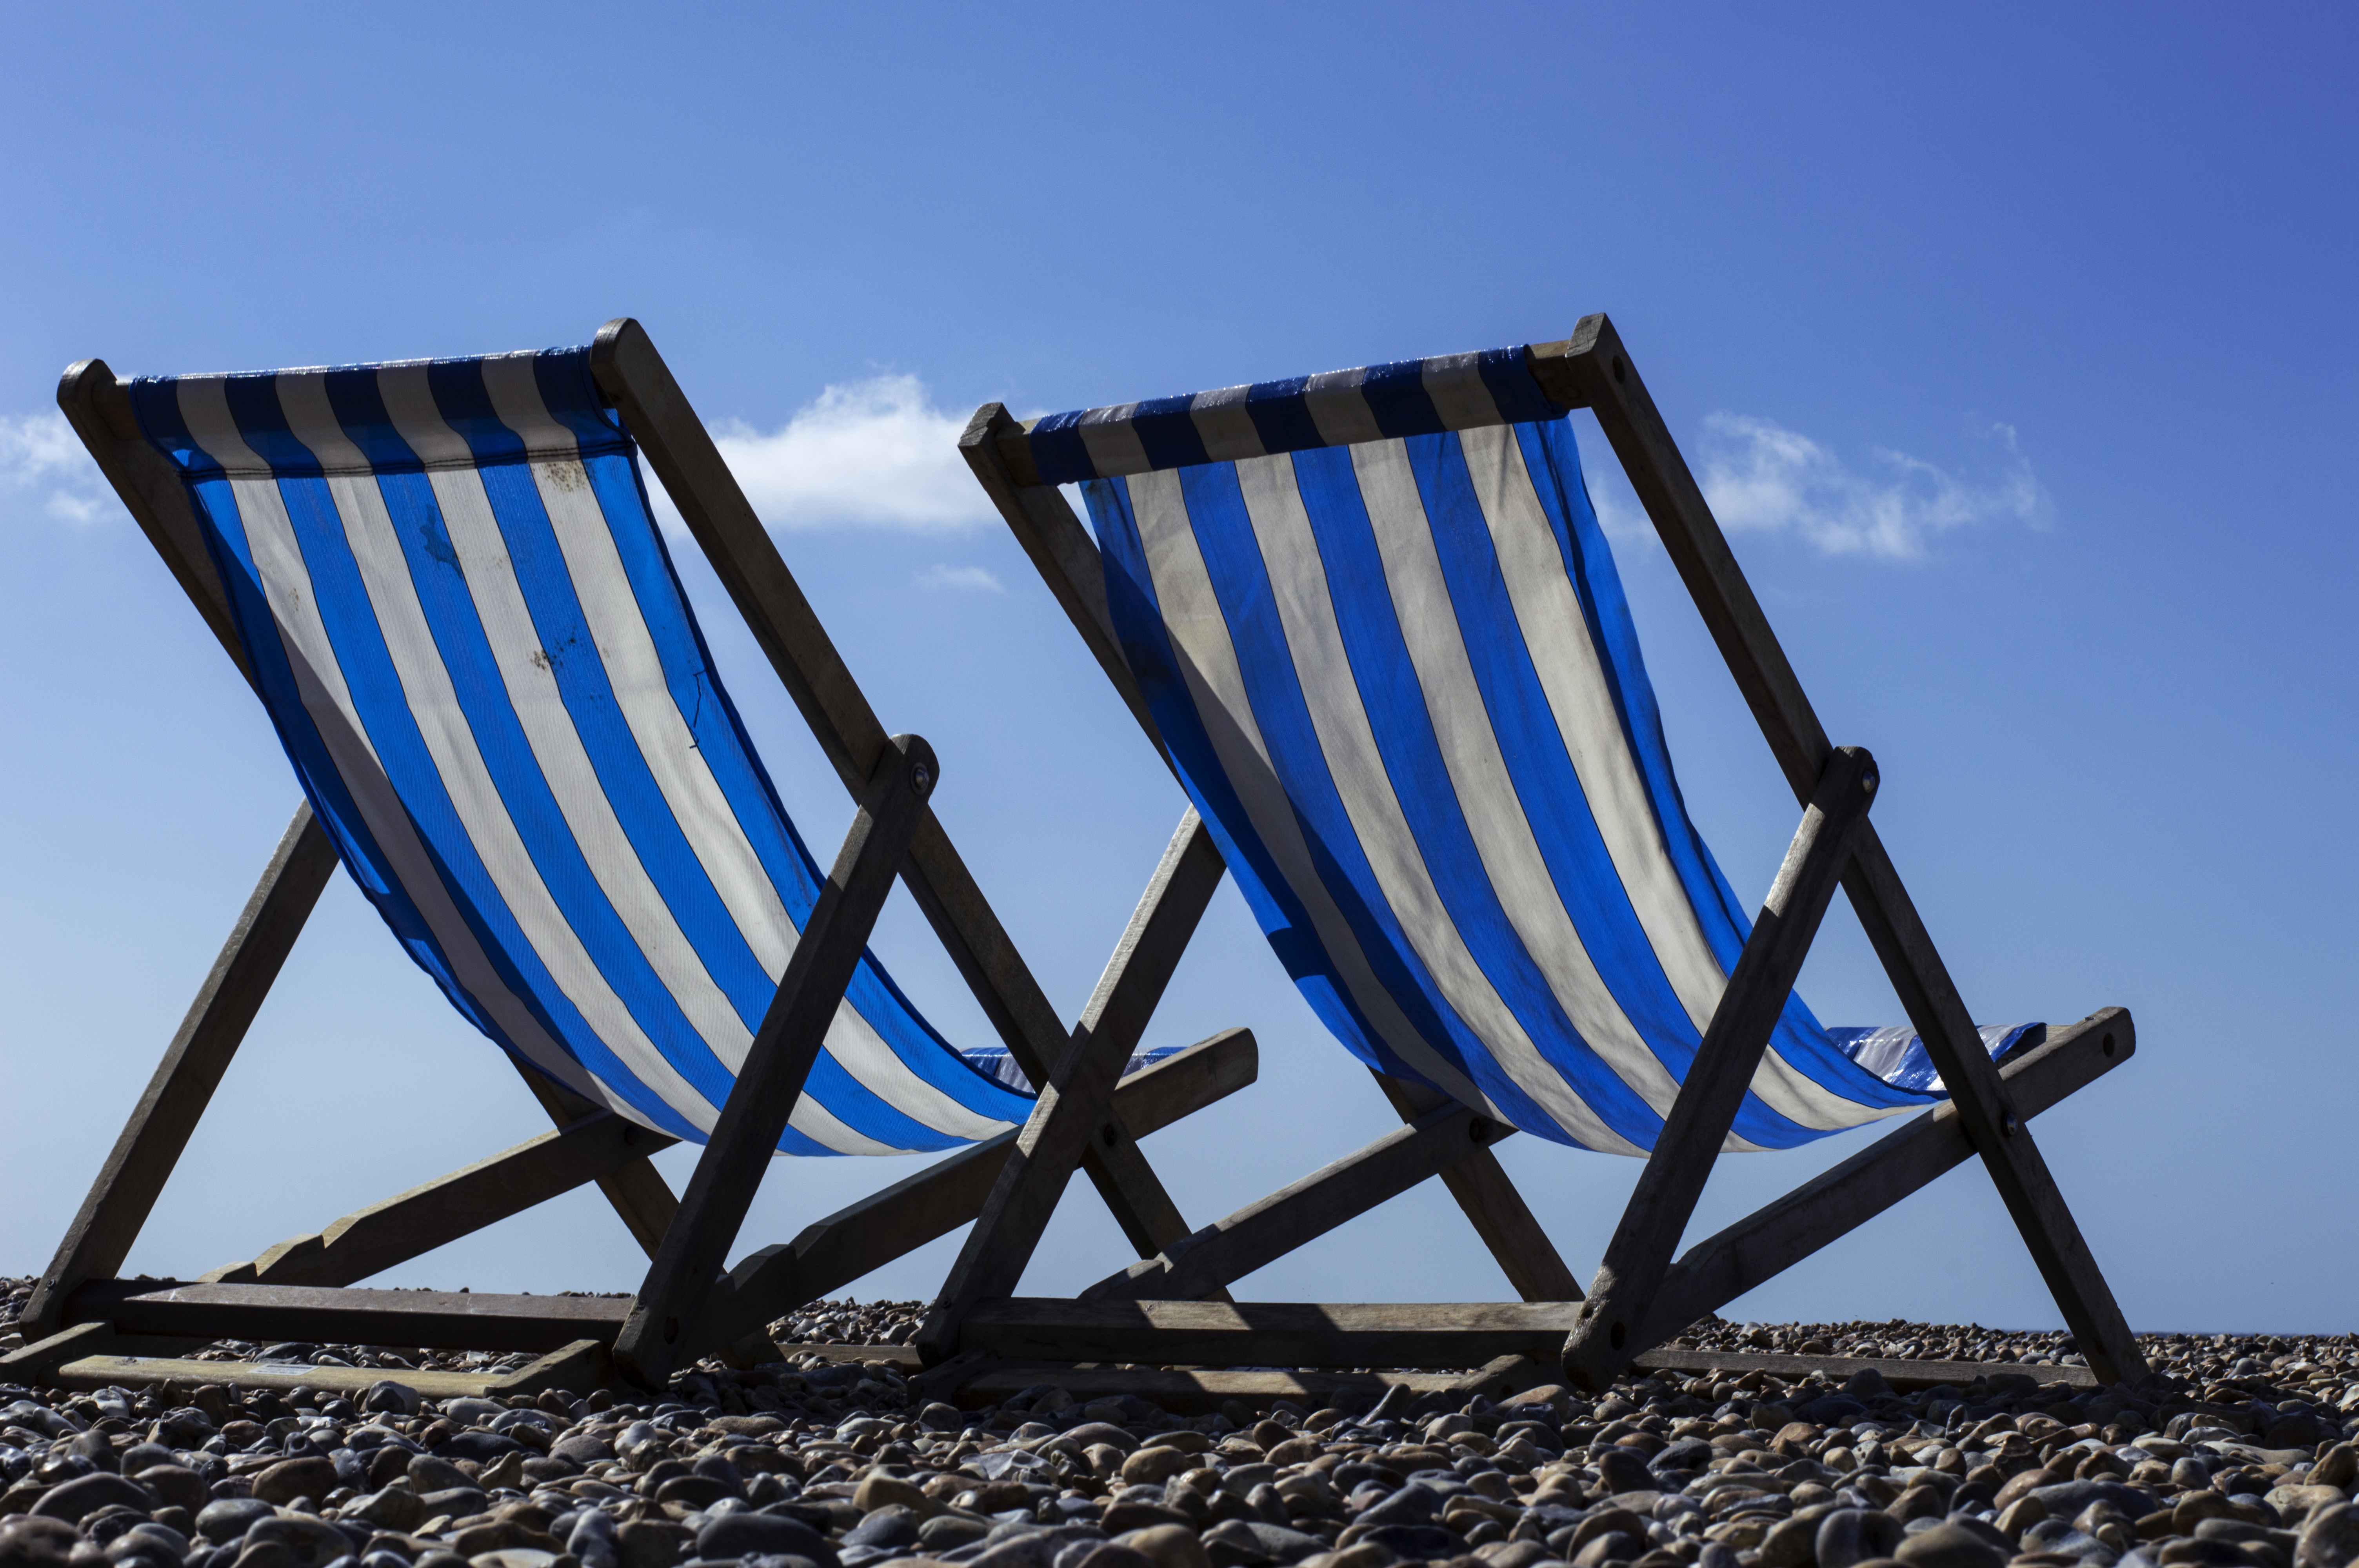
beach, wood, chair, summer, vacation, travel, vehicle, relax, sitting, holiday, blue, furniture, lifestyle, leisure, hammock, sunny, resting, comfortable